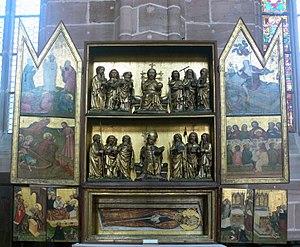
Nuremberg - St. Lorenz